François Castaing

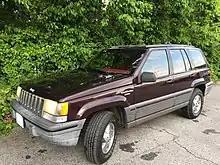
Jeep Grand Cherokee (ZJ) development began by AMC

After AMC's buyout in 1987, Chrysler insiders speculated that AMC would take over the larger firm from within. Part of the reason was that AMC's Jeep Cherokee product line alone soon accounted for more than a third of Chrysler's profits. Several AMC leaders became stars at Chrysler, including product development boss Castaing who took over Chrysler operations and engineering. He was quickly named Chrysler Motors' new vice president for Vehicle Engineering. The acquiring company was in desperate need to replicate the culture at AMC and Renault where work was conducted in an atmosphere "of constant change".